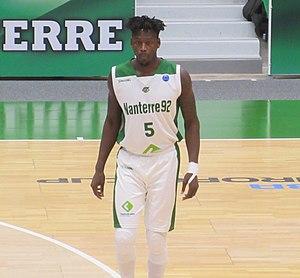
Talib Zanna avec le maillot de Nanterre 92